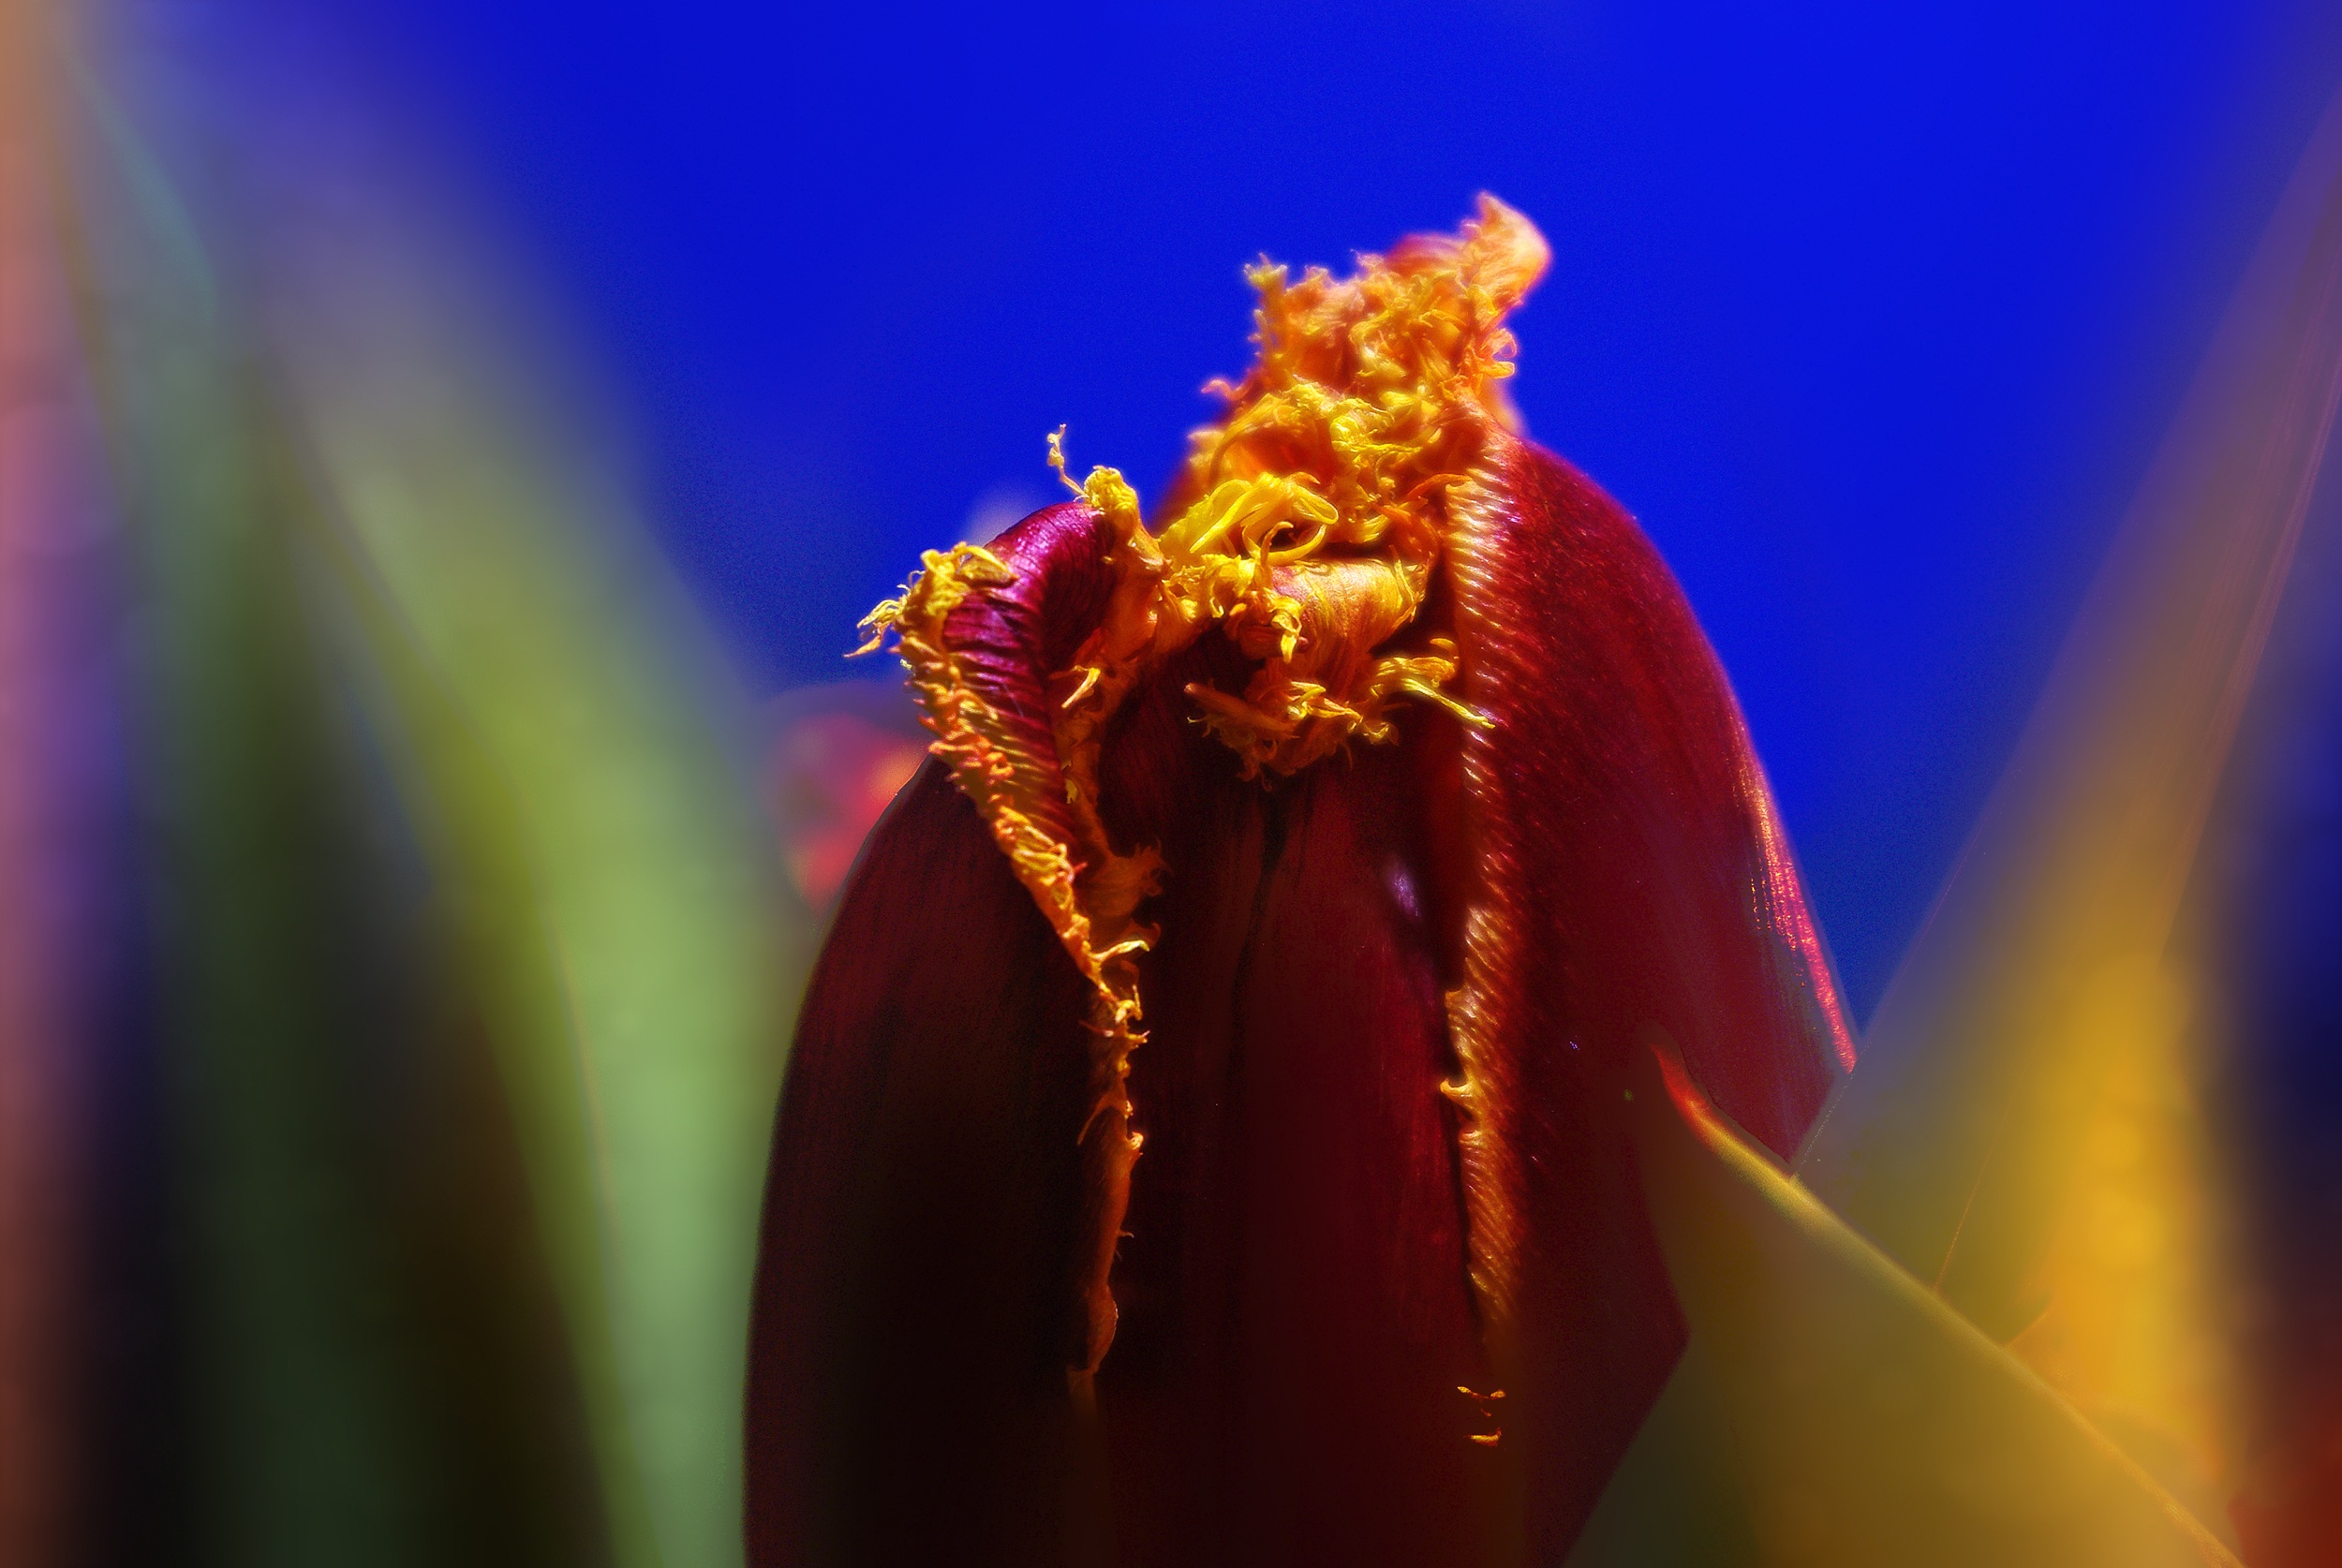
nature, blossom, plant, photography, sunlight, flower, bloom, photo, summer, tulip, orange, pollen, spring, red, color, macro, yellow, garden, close, flora, close up, petals, eye, flower garden, spring flowers, macro photography, garden plant, tulip field, computer wallpaper